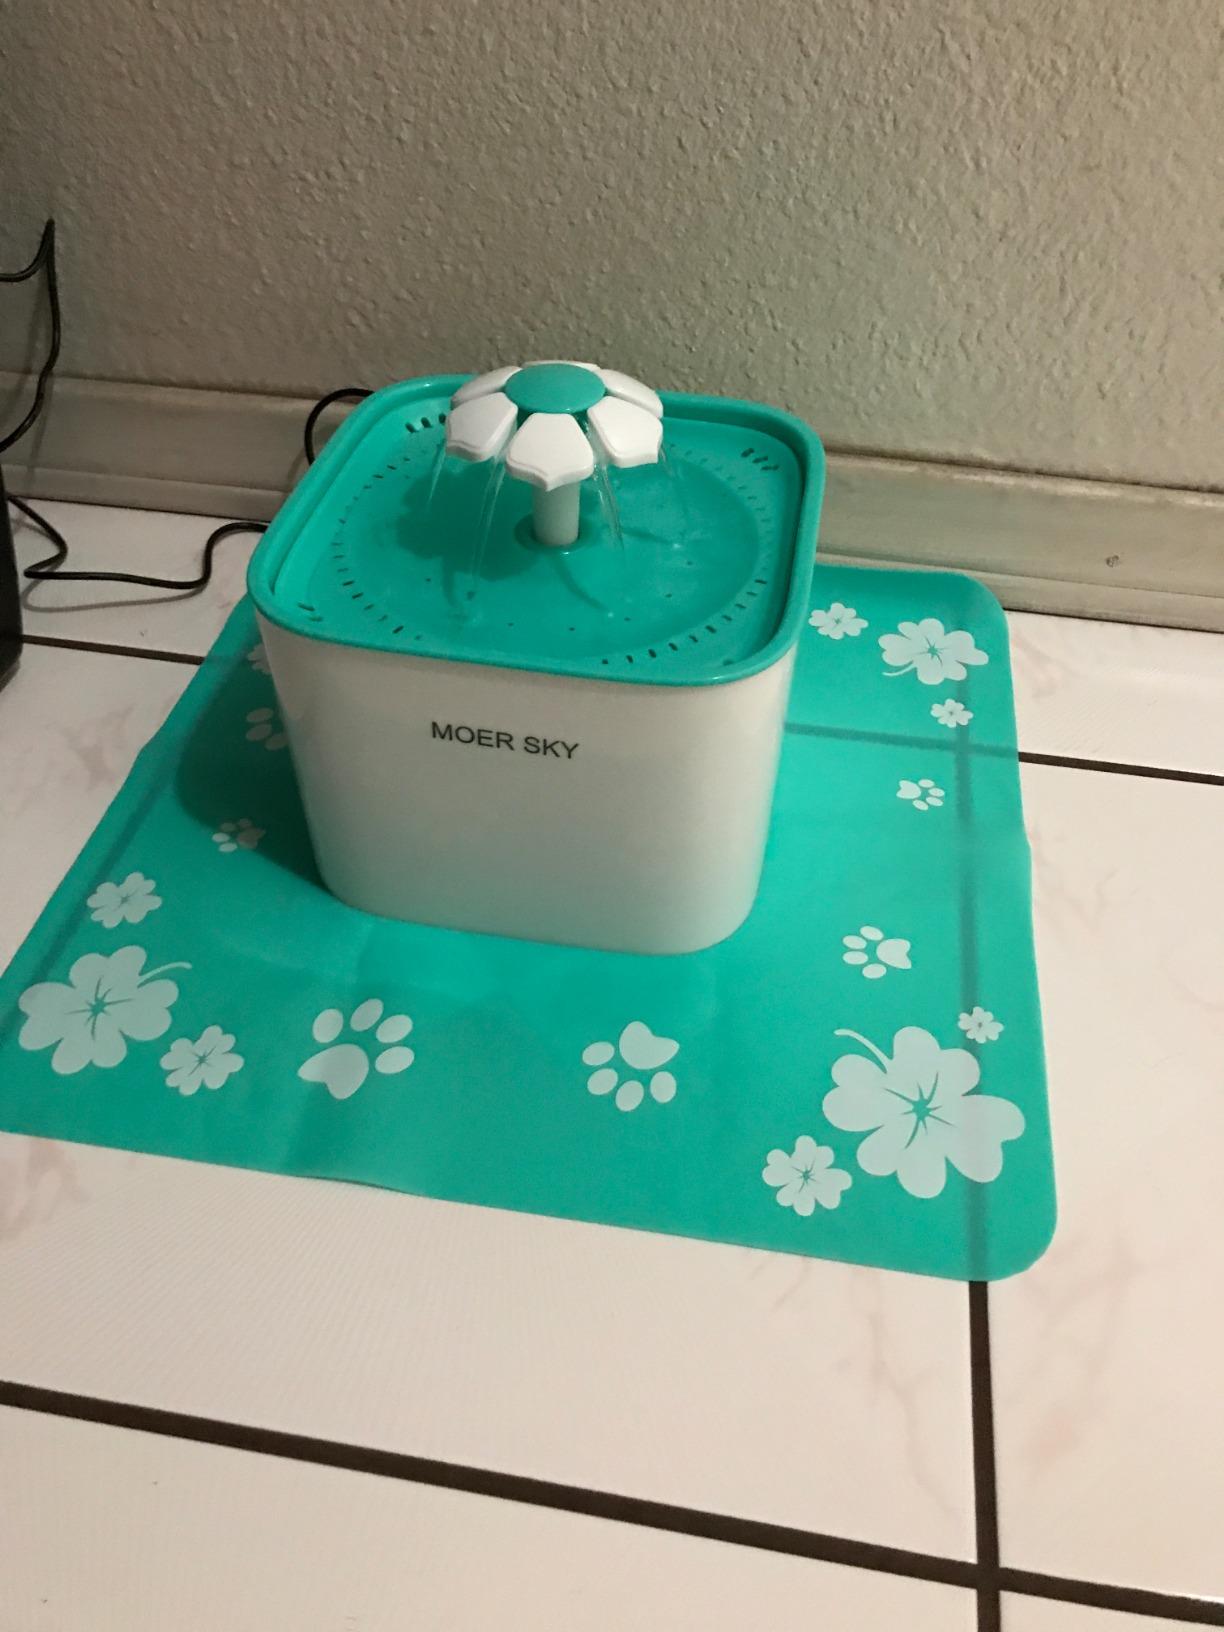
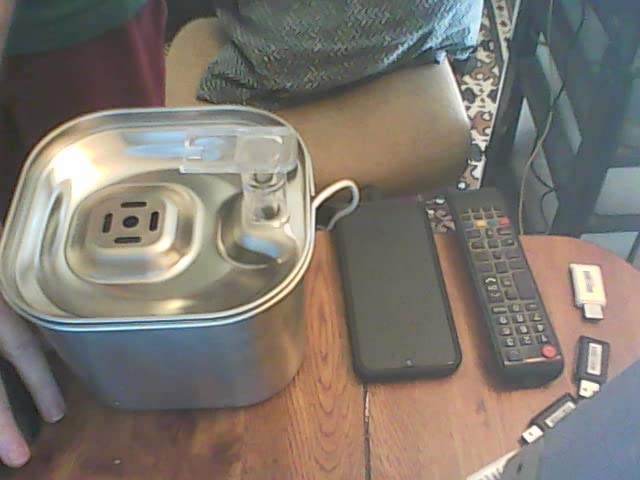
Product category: items_bowl
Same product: no